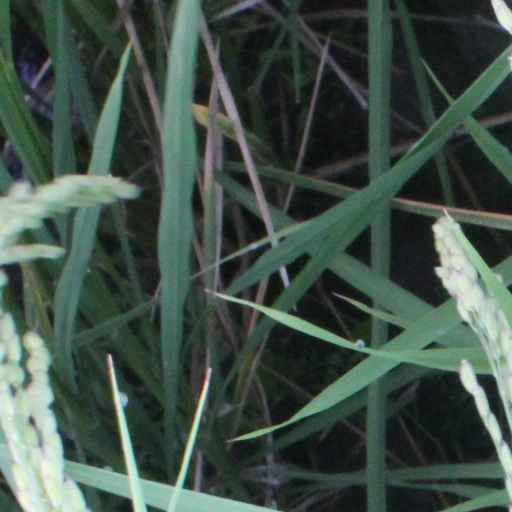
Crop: rice